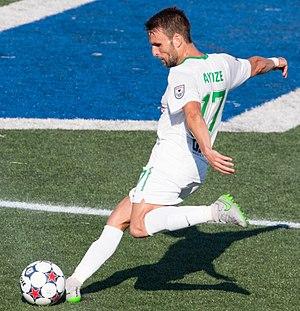
Ayoze García Pérez est un footballeur espagnol, né le 22 novembre 1985 à Puerto de la Cruz en Espagne. Il joue au poste de milieu offensif avec l'Eleven d'Indy en USL Championship.